Great Lakes Shipwreck Museum

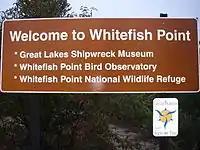
U.S. Fish and Wildlife Service sign at Whitefish Point

Museum: the GLSHS opened its first museum exhibits to the public in 1985. In 1986, the society secured funds and constructed the Great Lakes Shipwreck Museum. The museum is the second largest building at Whitefish Point. The museum features artifacts retrieved from local shipwrecks, including the bell from the SS "Edmund Fitzgerald". The museum displays artifacts loaned from the state of Michigan from the following wrecks in the Whitefish Point Underwater Preserve: the "Comet", "John B. Cowle", "Drake", "Samuel Mather", "Miztec", "Myron", "Niagara", "John M. Osborn", "Sagamore", "", and "Vienna".